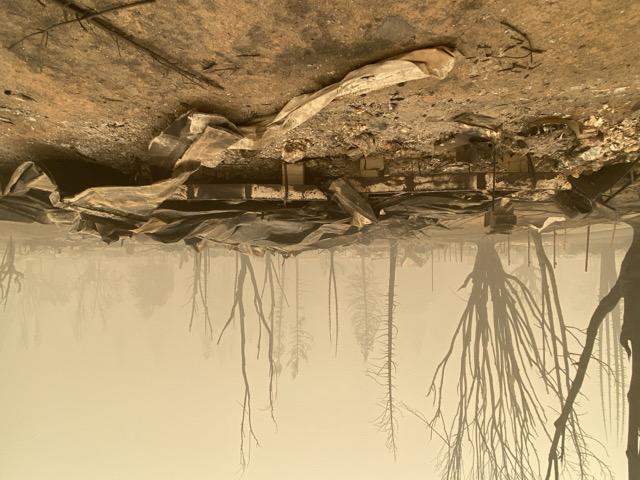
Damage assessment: destroyed